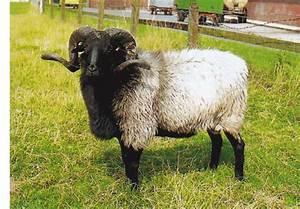
sheep